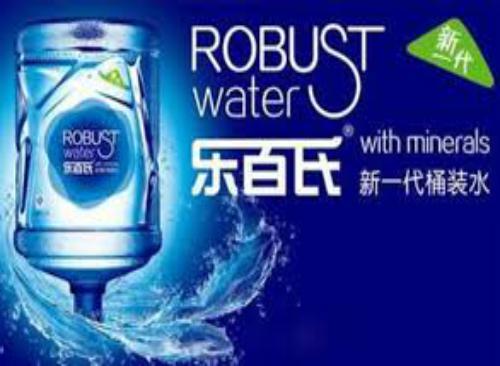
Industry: Food